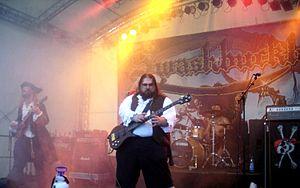
Swashbuckle est un groupe de thrash et pirate metal américain, originaire du comté de Mercer, dans le New Jersey. À l'instar de leurs amis écossais d'Alestorm qui leur ont consacré une chanson dans leur album Back Through Time, Swashbuckled, les américains sont considérés comme faisant partie du genre émergeant qu'est le pirate metal, de par leurs paroles et leurs mélodies rappelant la piraterie.